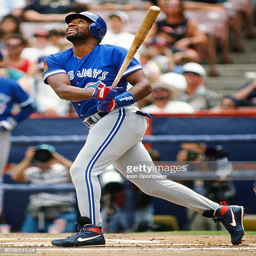
baseball player in action during a game against sports team played